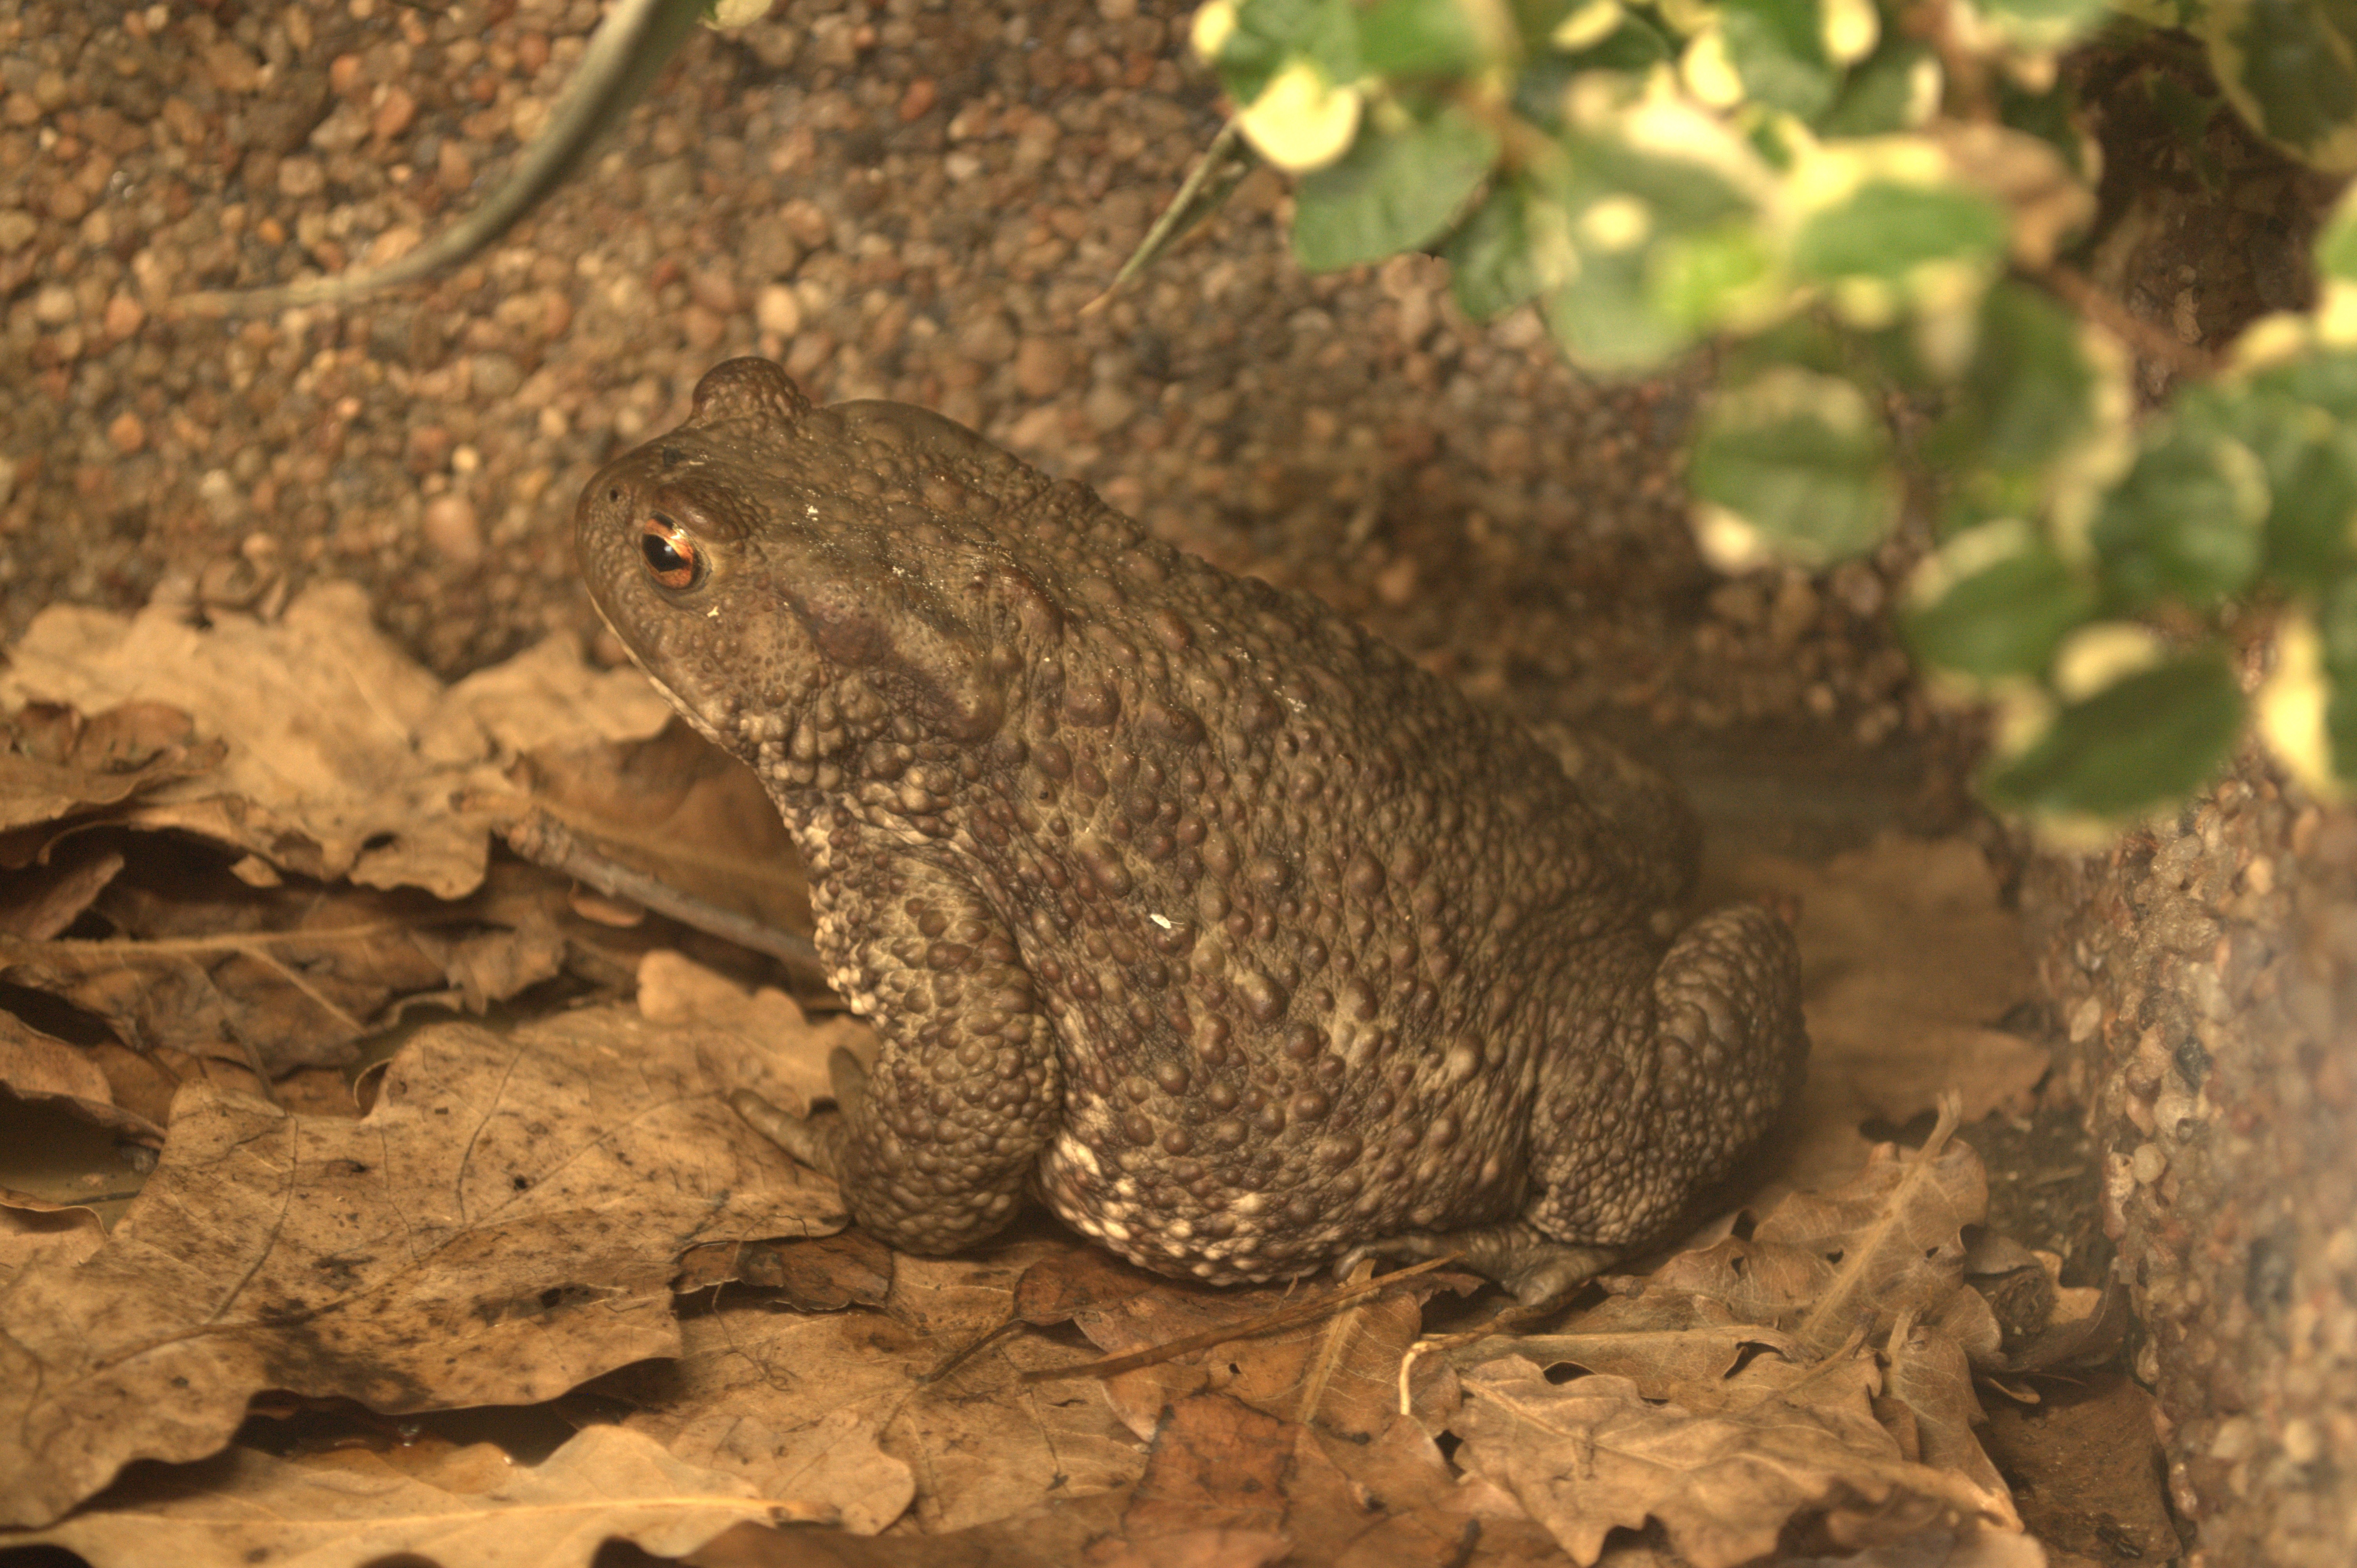
common toad, european toad, toad, bufo bufo, amphibian, fauna, frog, ranidae, terrestrial animal, organism, bullfrog, wildlife